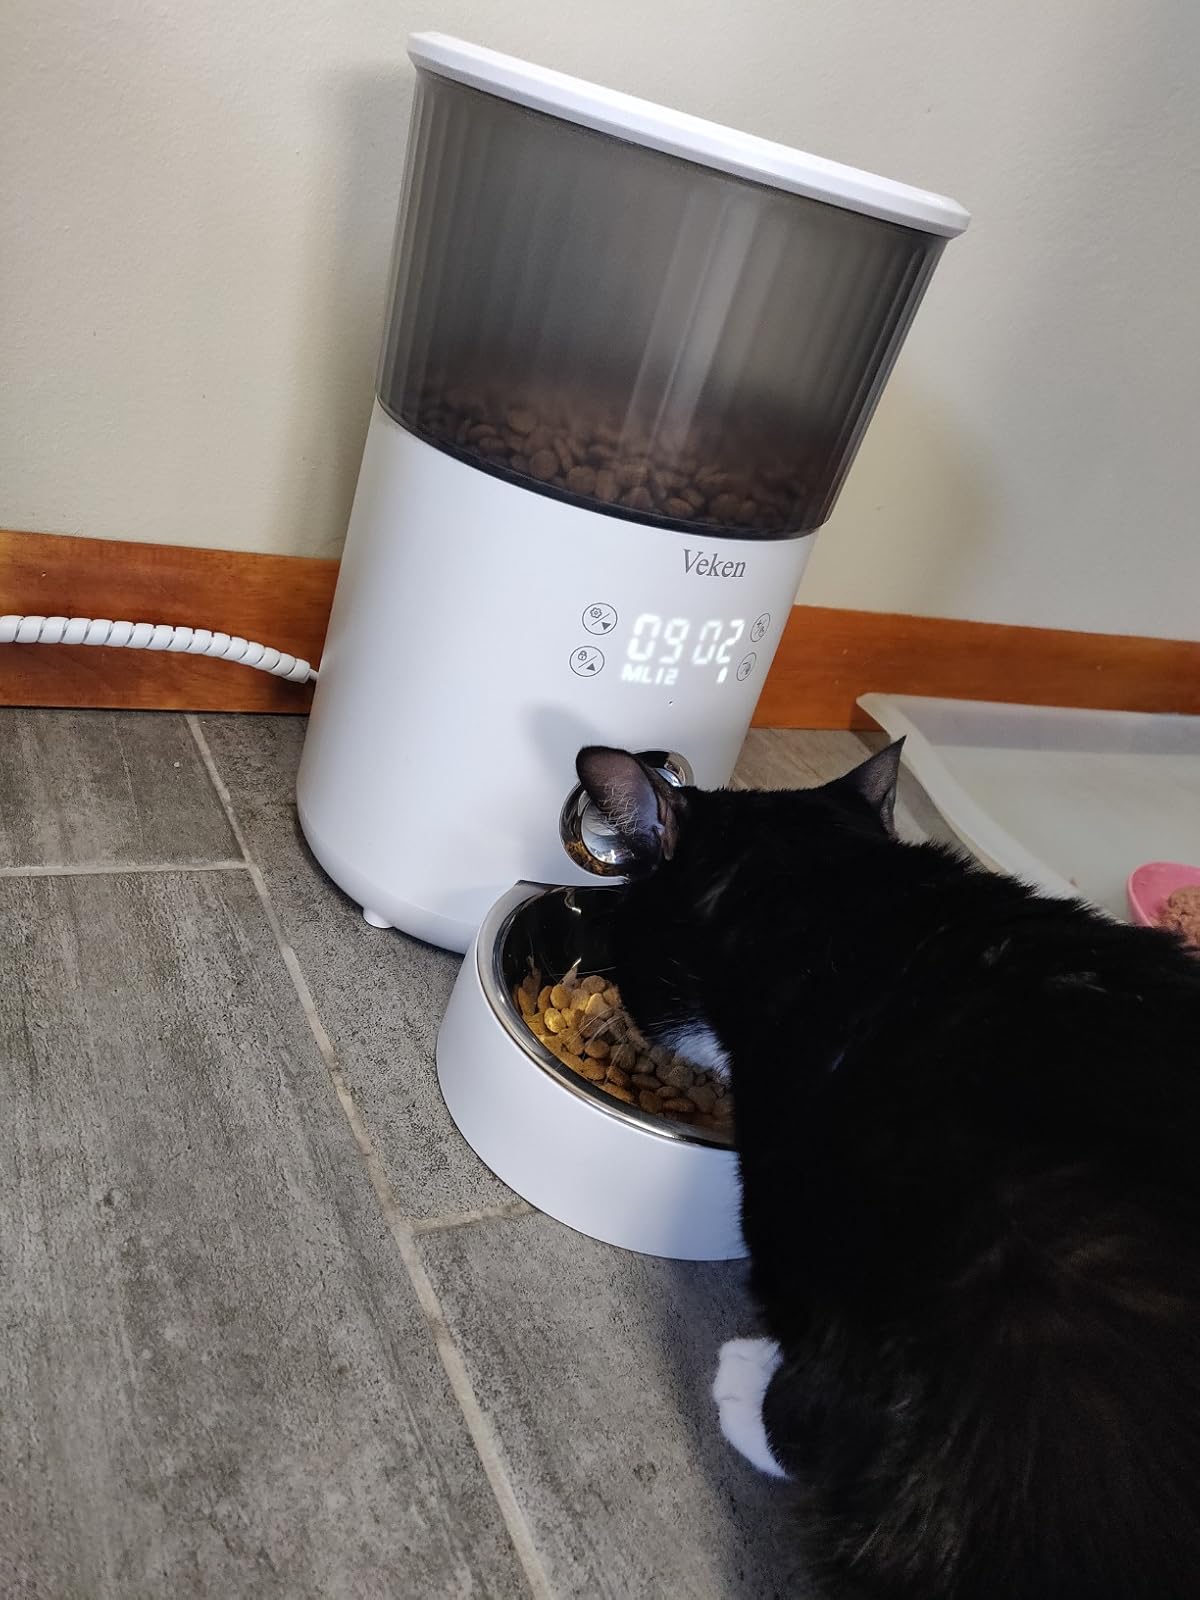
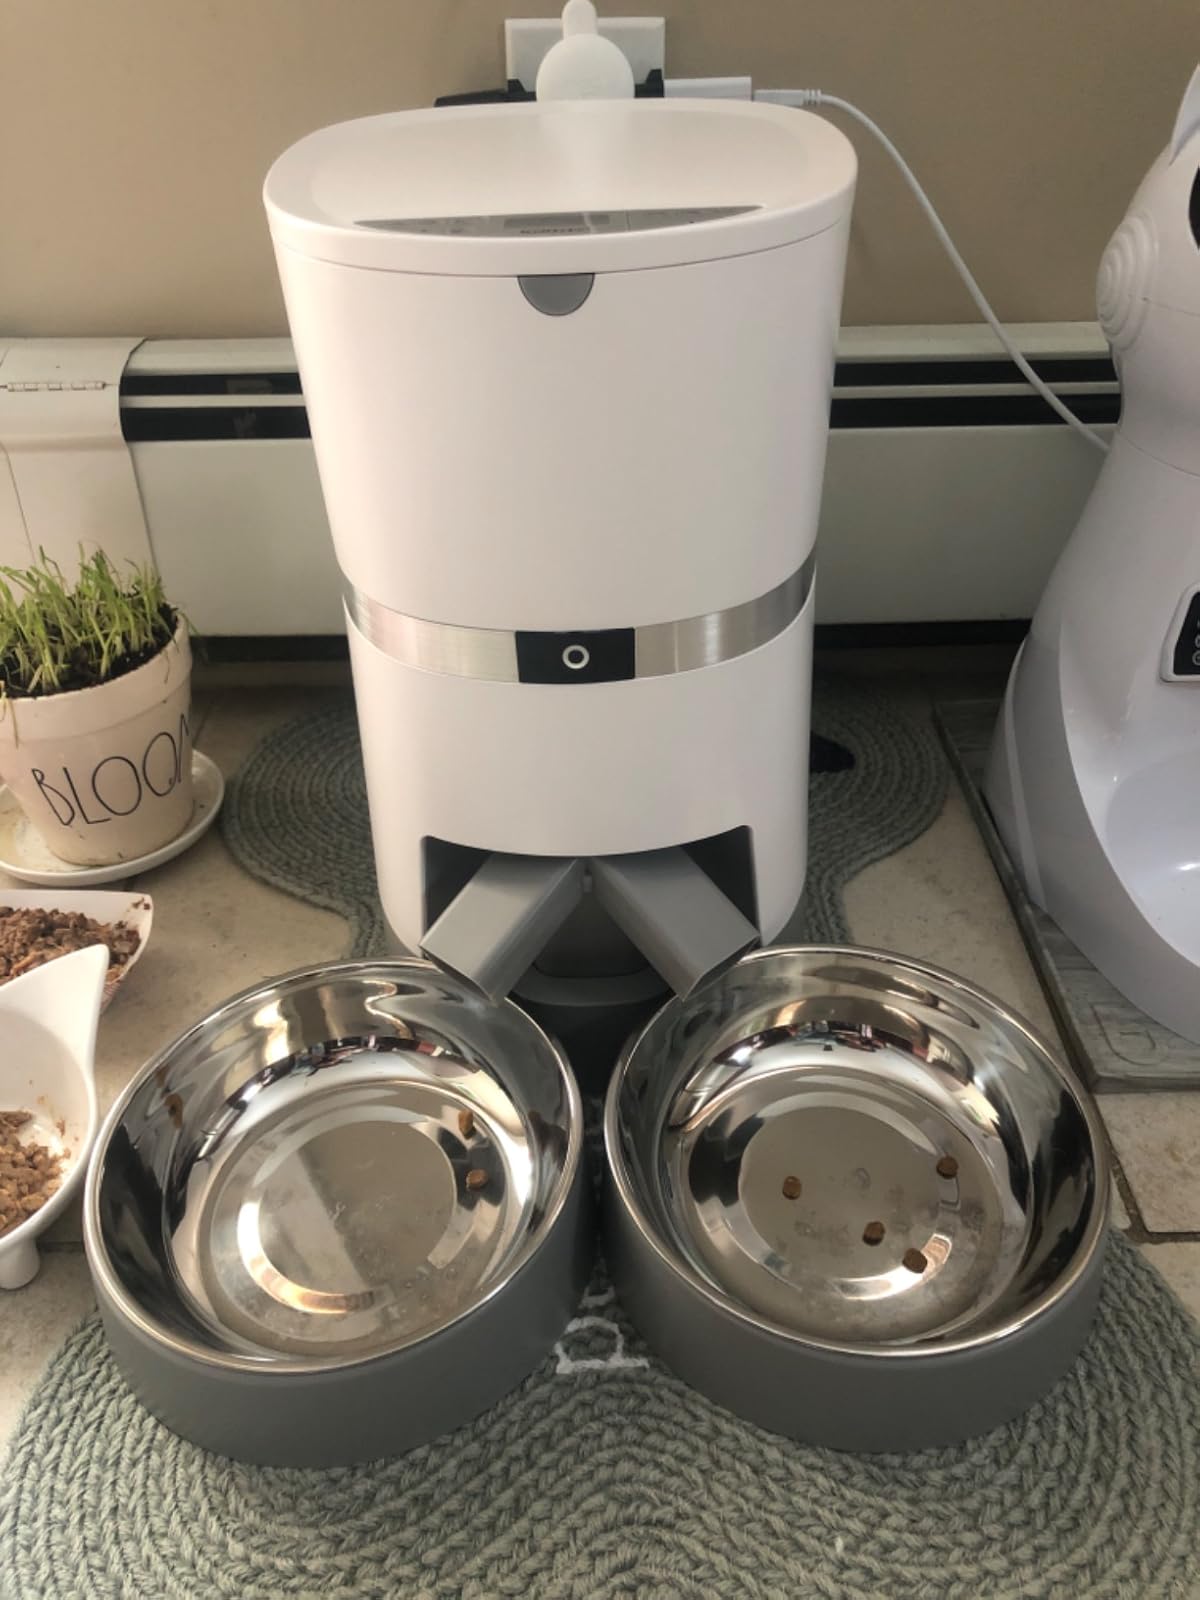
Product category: items_feeder
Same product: no